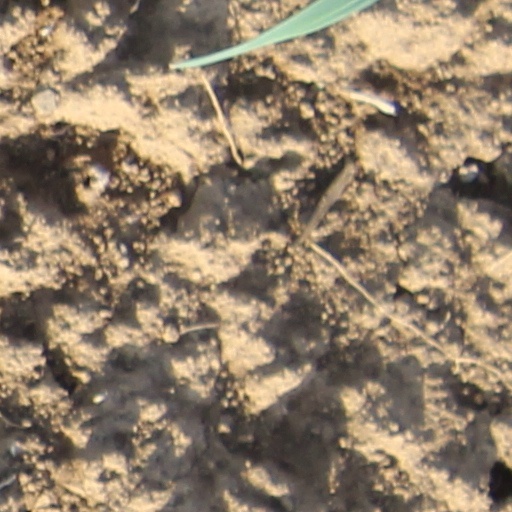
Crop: wheat